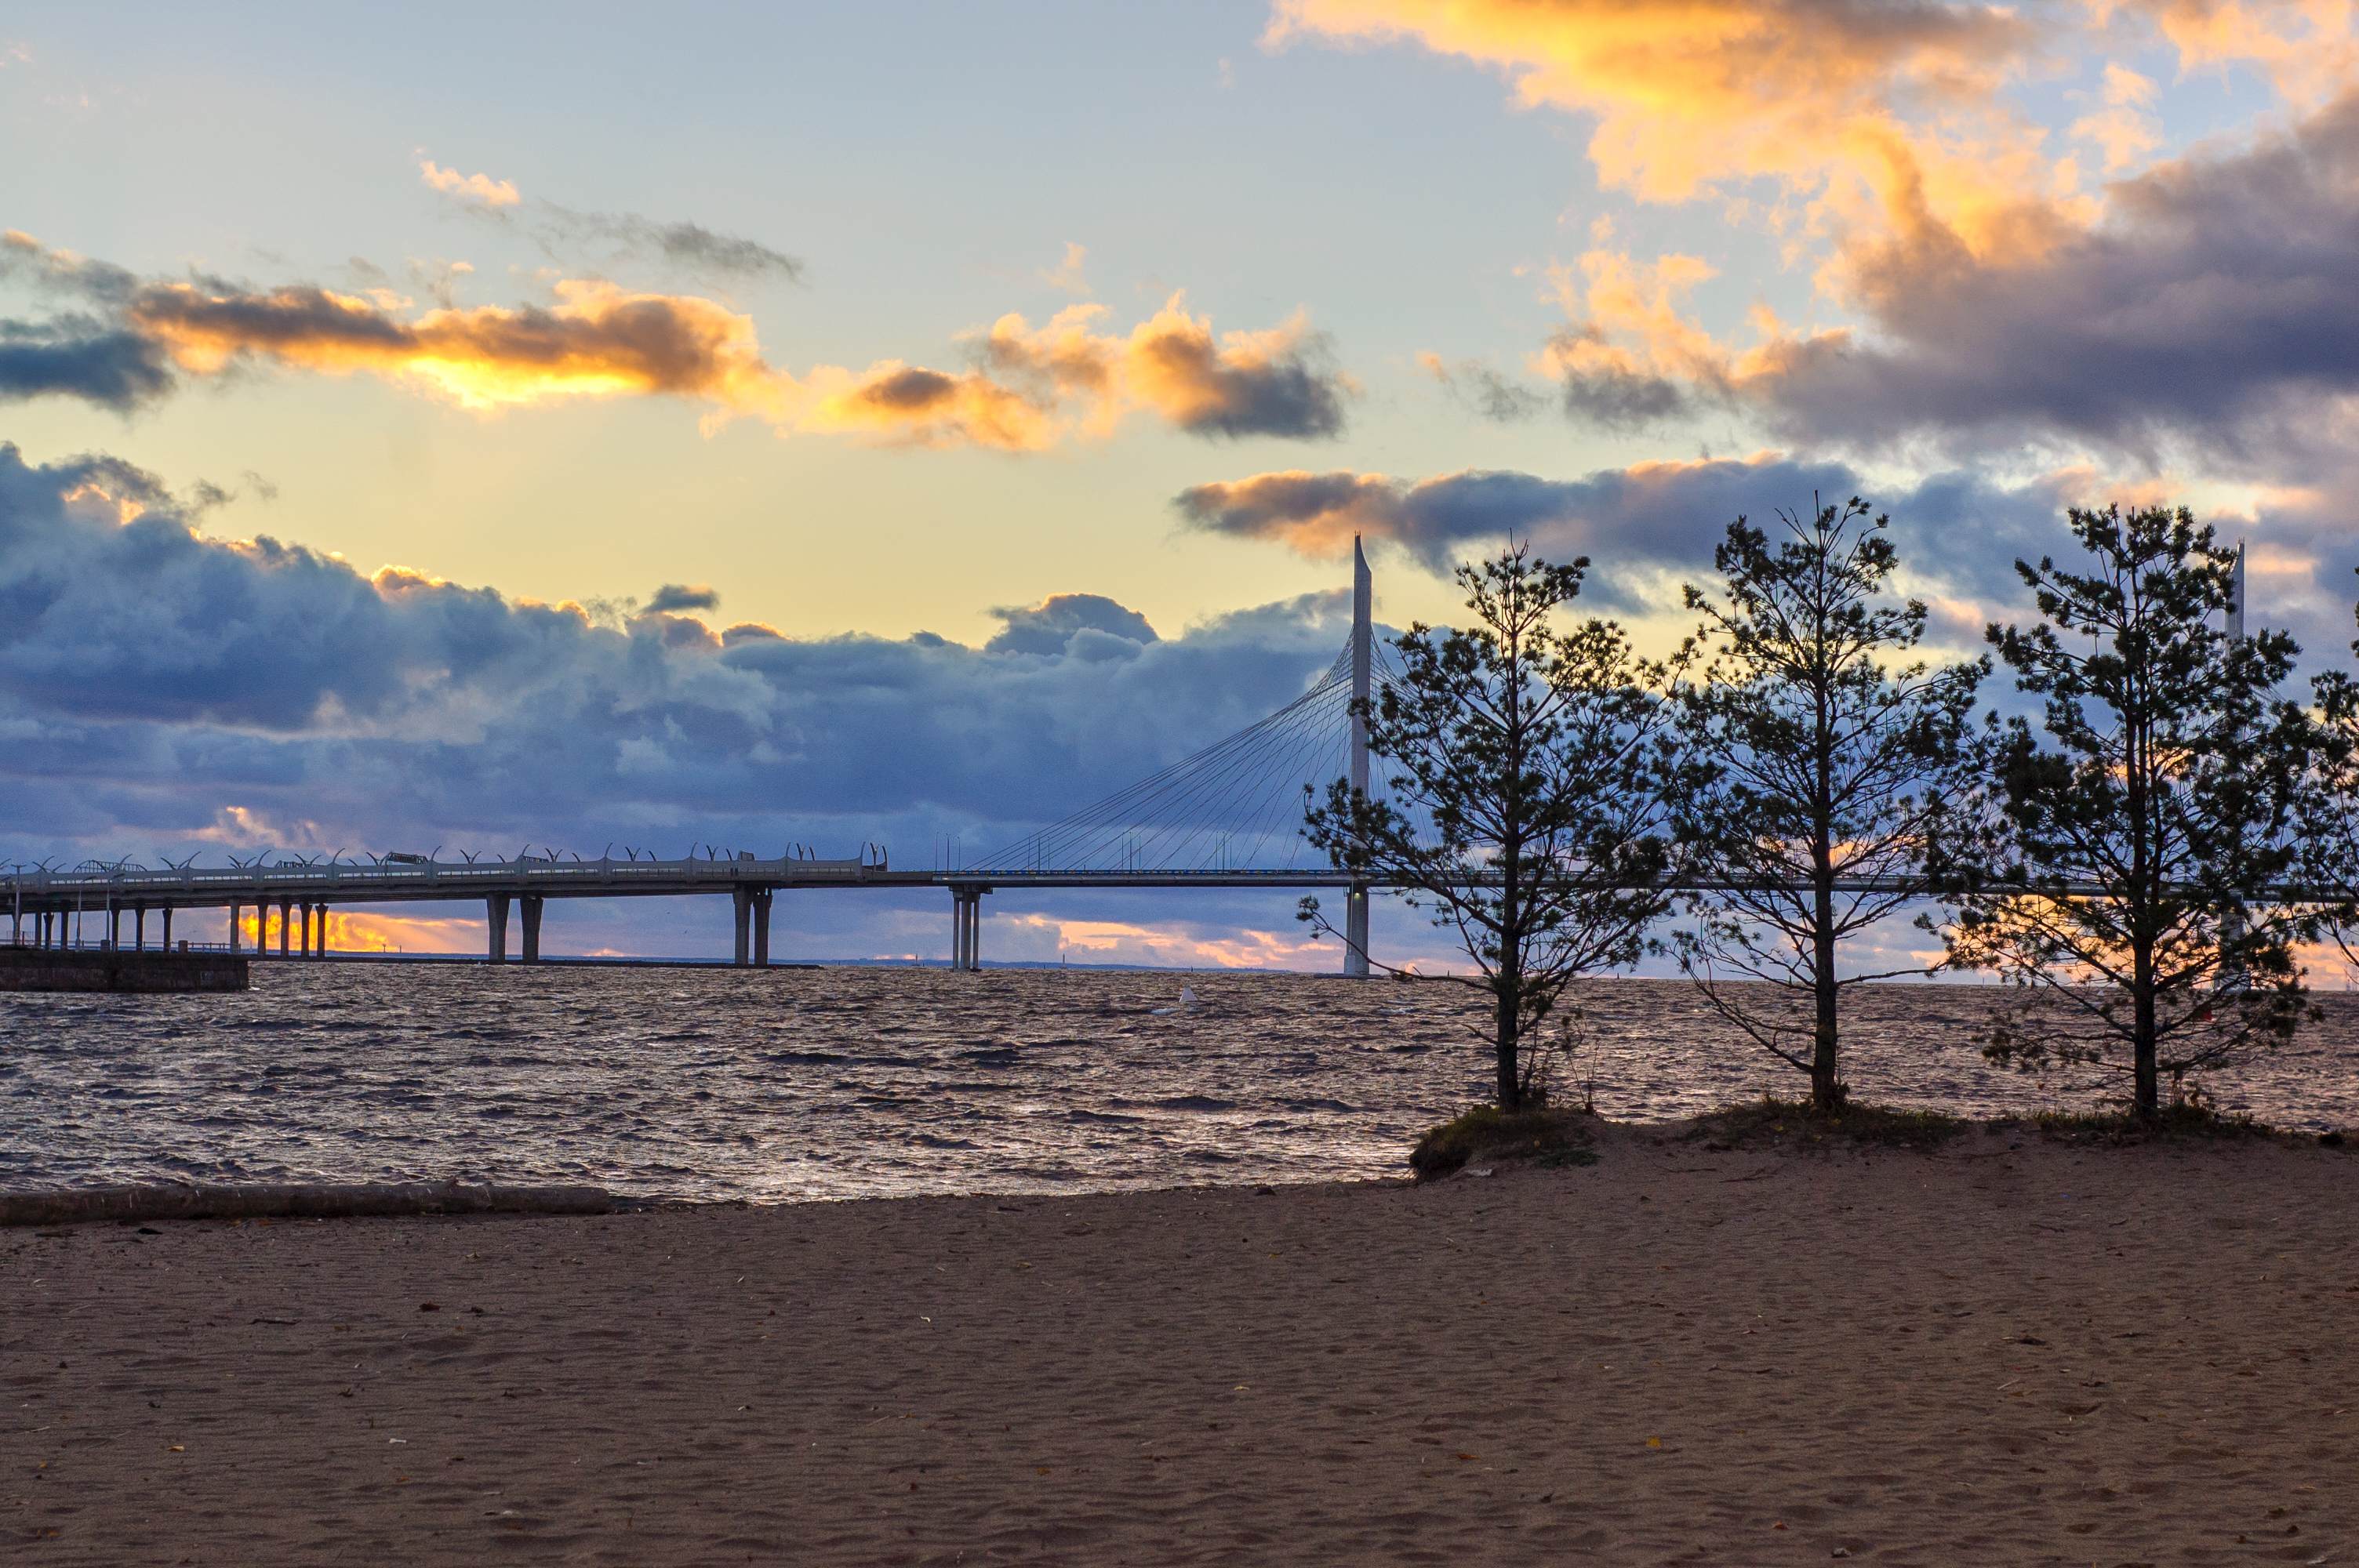
images